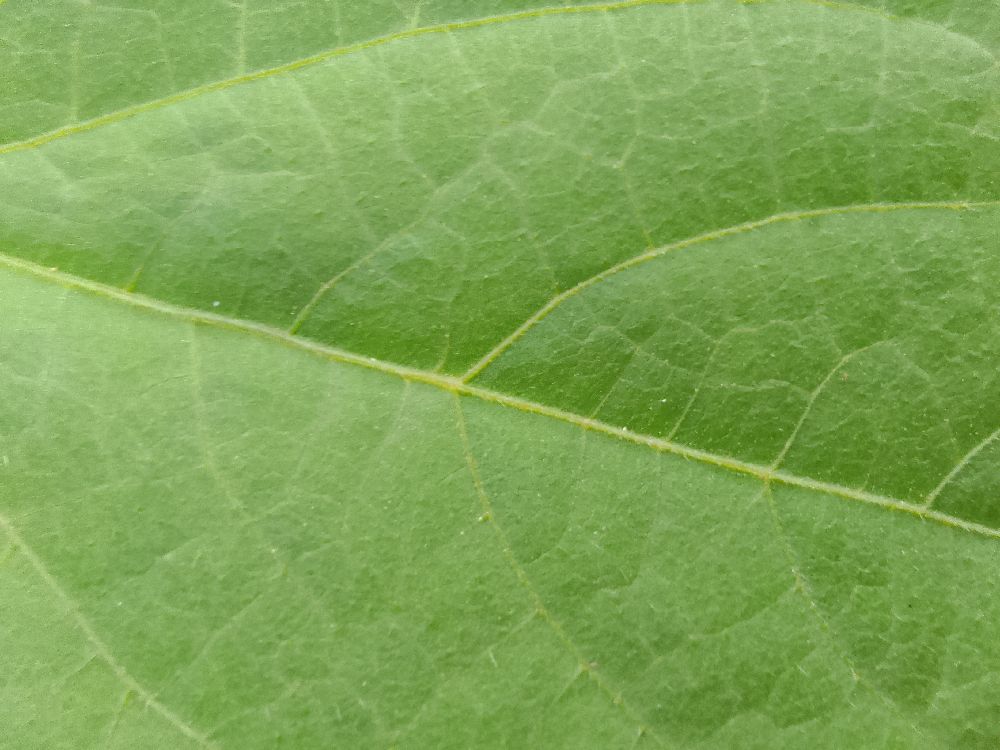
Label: healthy